Question: Please indicate a possible affordance area of the motorcycle that can be used for sitting on
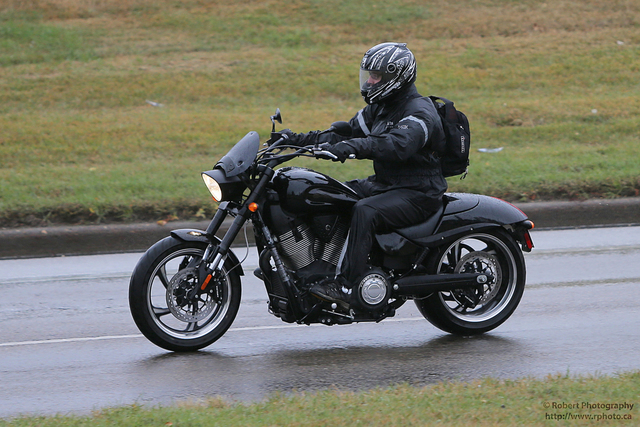
Answer: [323.5, 176, 451.5, 239]